Viktoria Pinther

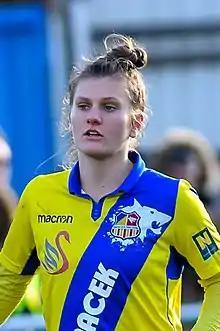
Pinther (2017) in her team dress for SKN St. Pölten

Viktoria Pinther (born 16 October 1998) is an Austrian footballer who plays as a forward for Dijon FCO. Pinther was part of the squad that represented Austria at the UEFA Women's Euro 2017, where the team reached the semi-finals.